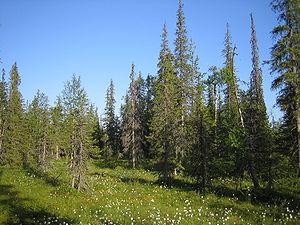
Le parc national de Syöte est un parc national du nord-est de la Finlande dans les provinces d'Oulu et de Laponie. Il est constitué de forêts anciennes, typiques du Koillismaa, dont une partie se trouve en altitude. Un quart de la surface du parc est occupé par des marécages de différents types.
Les parcs nationaux de Finlande sont au nombre de 37.